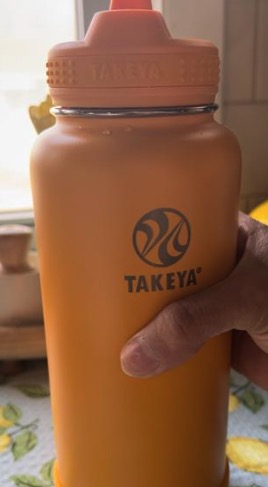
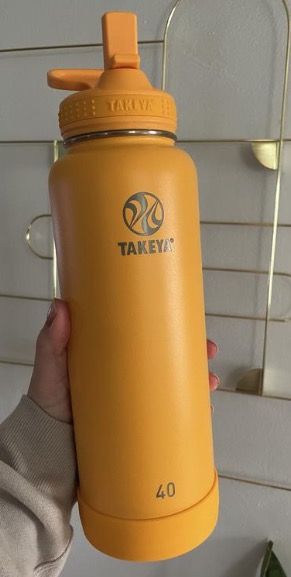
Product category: misc
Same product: yes